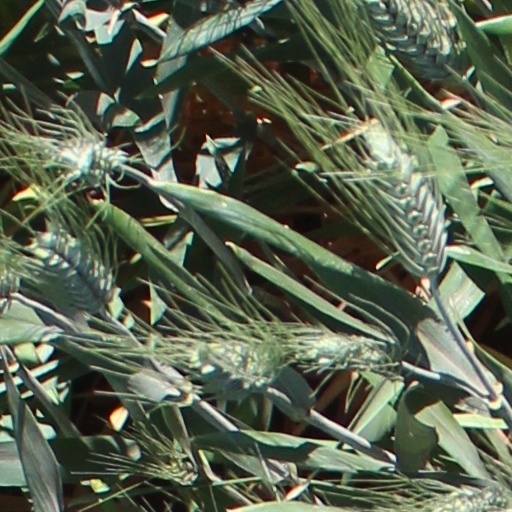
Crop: wheat